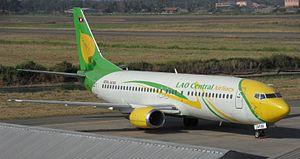
Un Boeing 737-400 de Lao Central Airlines (ex-Phongsavanh Airlines) à l'aéroport de Vientiane.
Phongsavanh Airlines est une compagnie aérienne laotienne privée, créée en janvier 2010 et issue du rachat de la compagnie Lao Capricorn.